Fowlkes-Boyle House

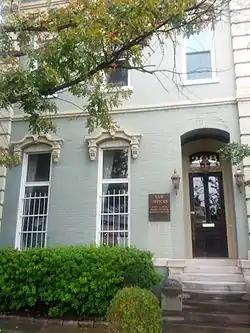
The Fowlkes-Boyle House in 2012

The Fowlkes-Boyle House is a historic house in Memphis, Tennessee, U.S.. It was built circa 1850 for Sterling Fowlkes. It belonged to the Boyle family from 1873 to 1920. It has been listed on the National Register of Historic Places since August 7, 1974.